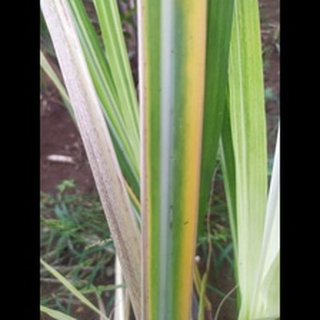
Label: sugarcane_yellow_leaf_disease